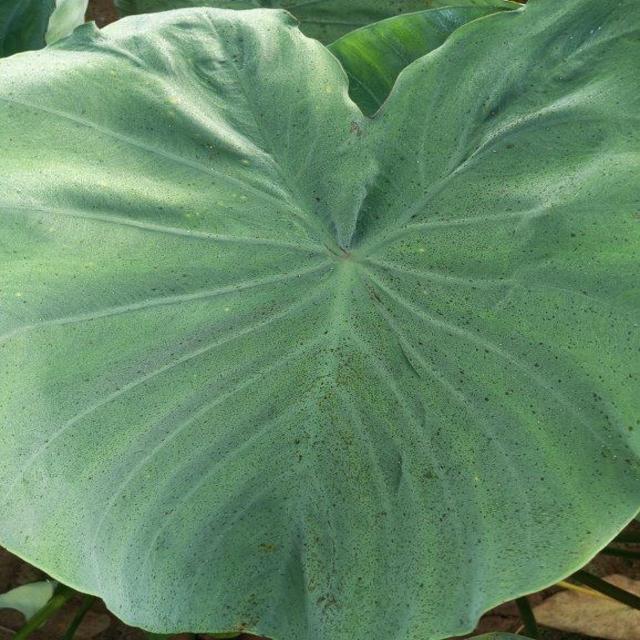
Label: Healthy